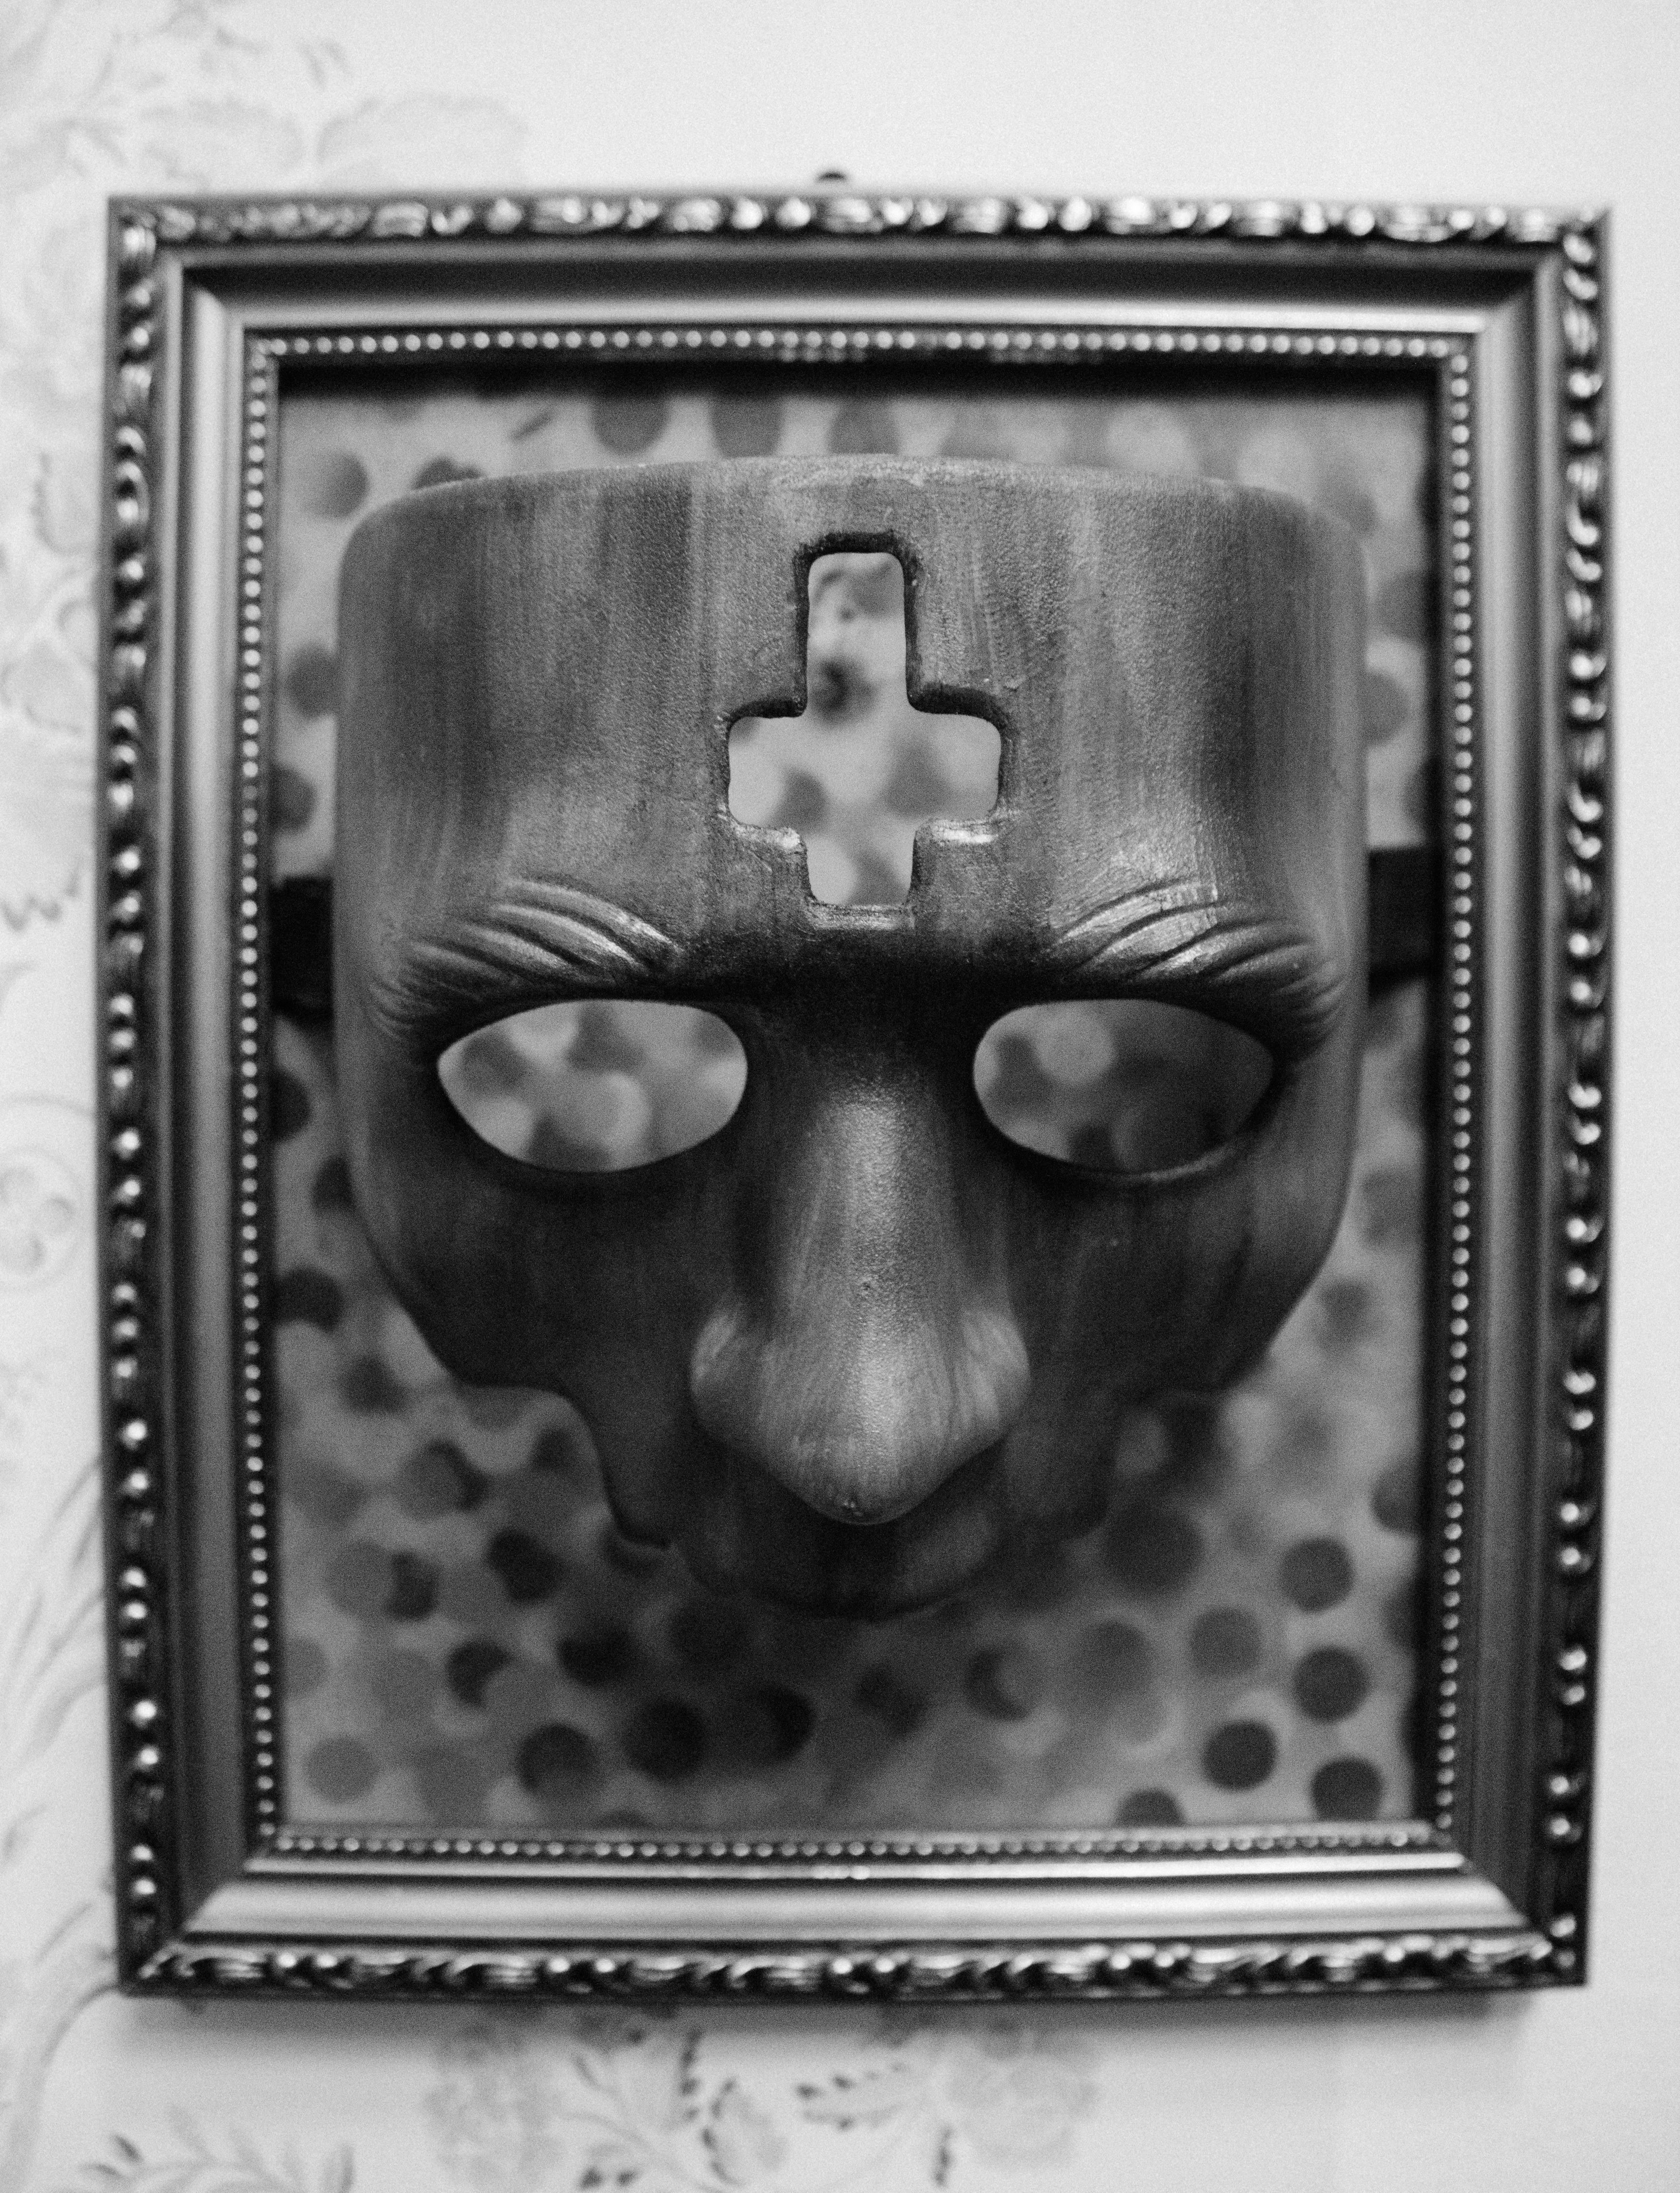
black and white, monochrome, painting, art, sketch, drawing, illustration, photograph, picture frame, image, monochrome photography